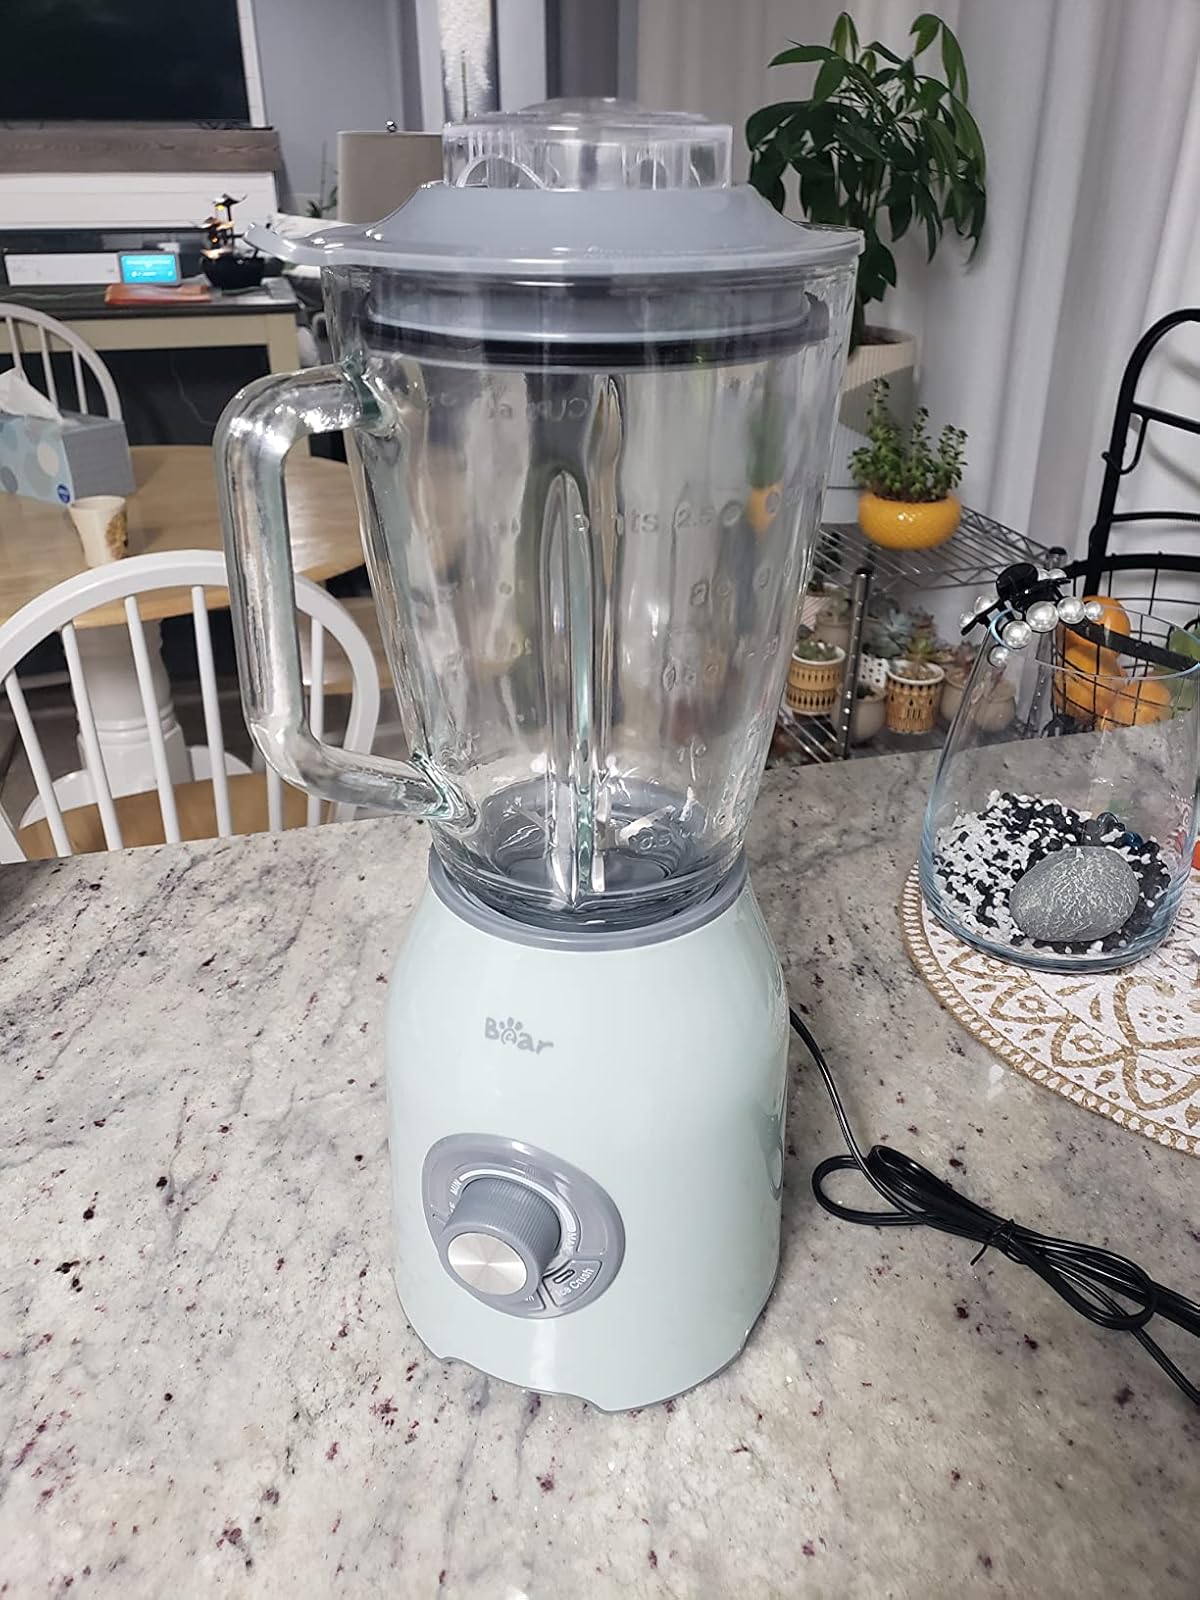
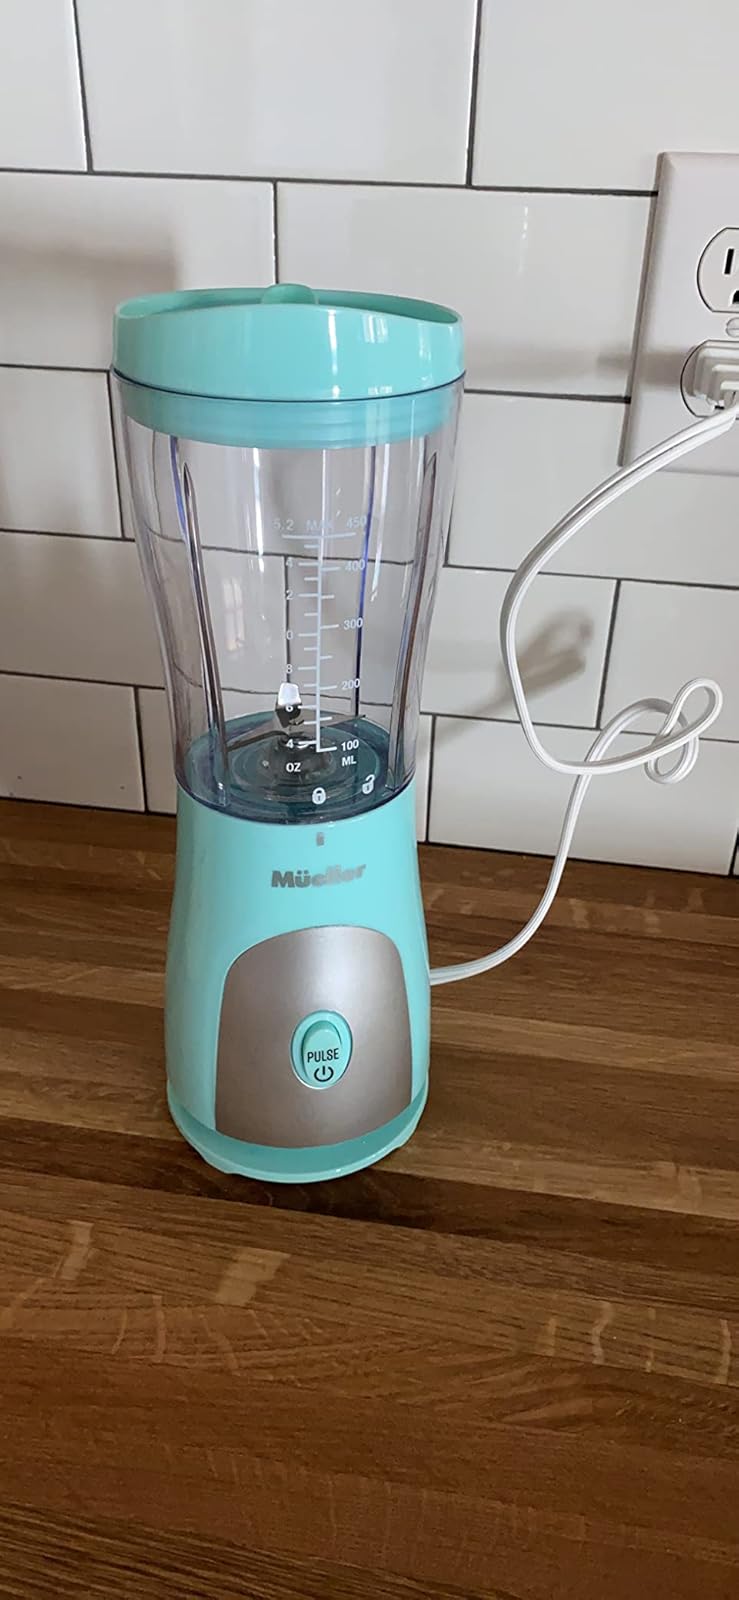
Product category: items_blender
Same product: no